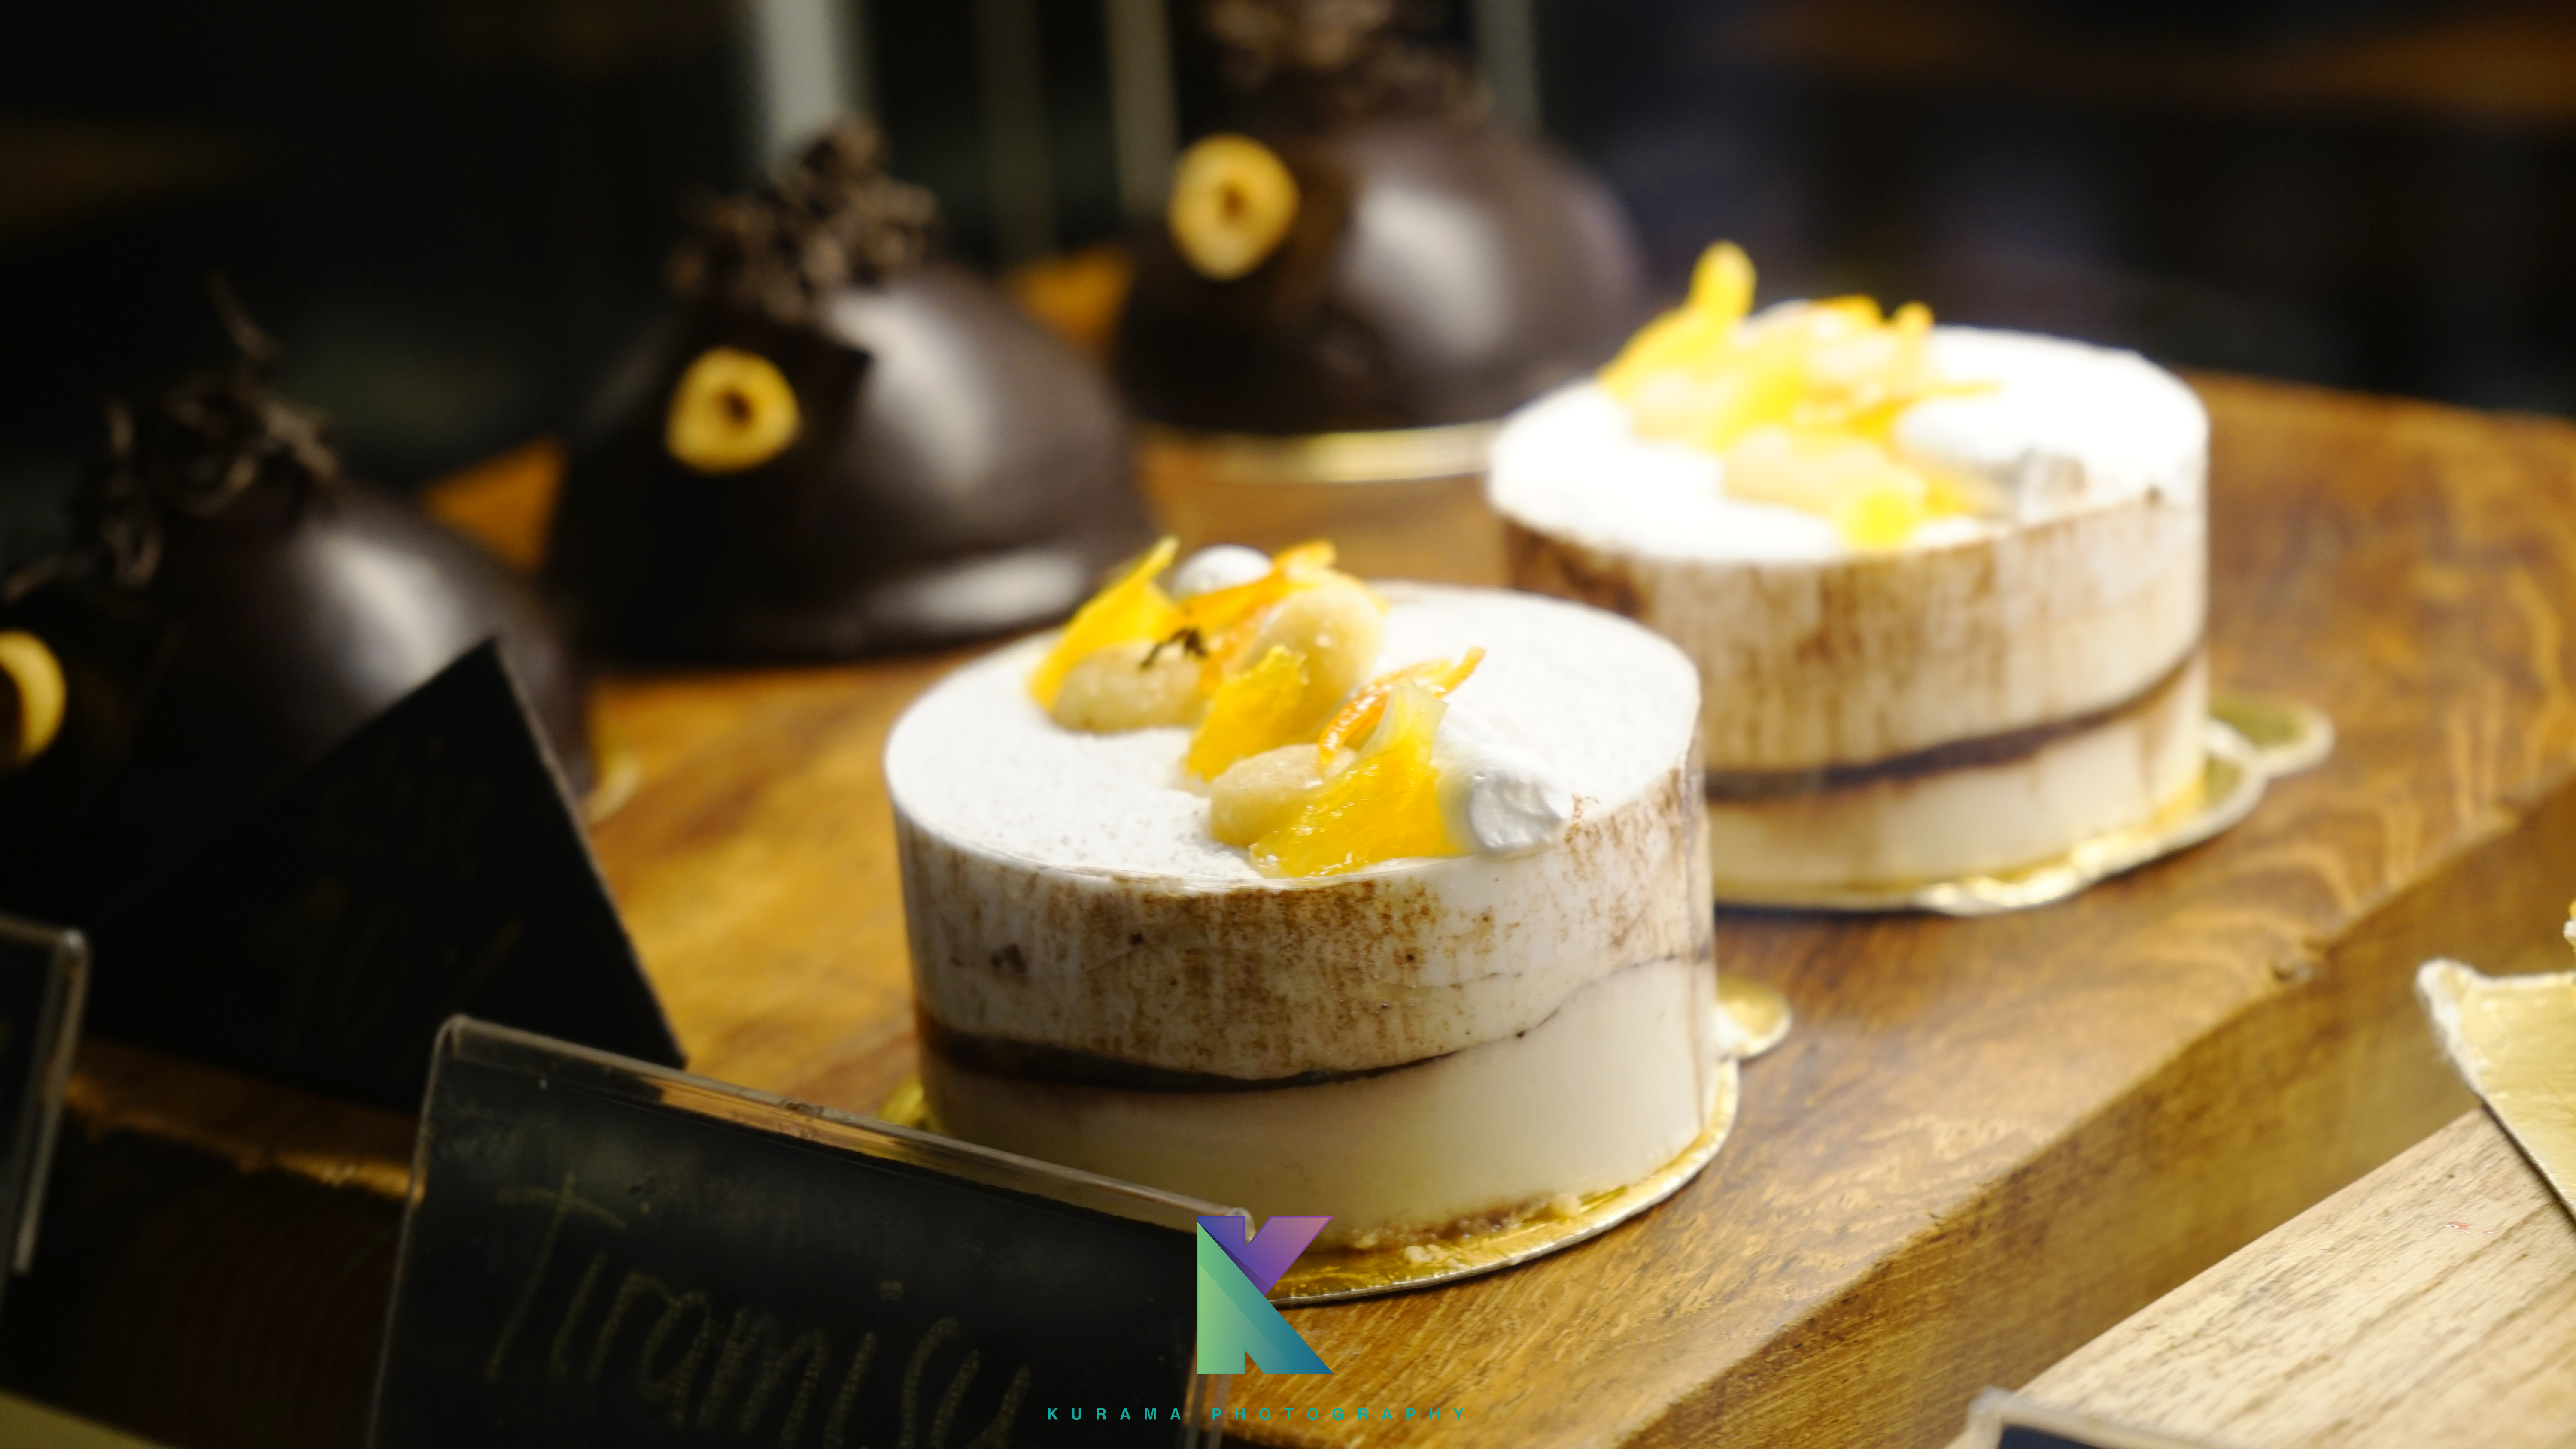
eat, cakes, latte, strawberry, potato, chips, dessert, food, dairy product, baking, cheesecake, buttercream, brunch, finger food